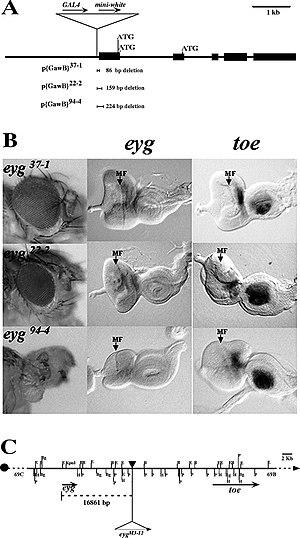
mutants du gène eyg
Le gène eyegone est un membre de la famille des gènes PAX.